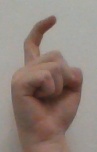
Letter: ra